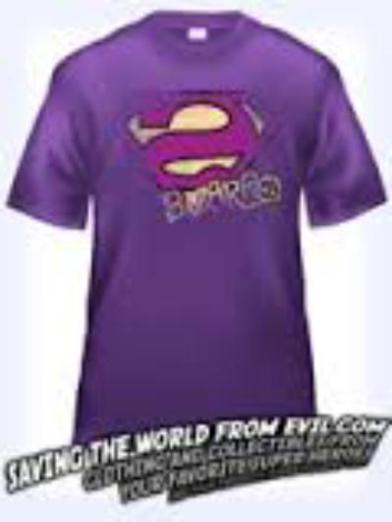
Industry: Leisure